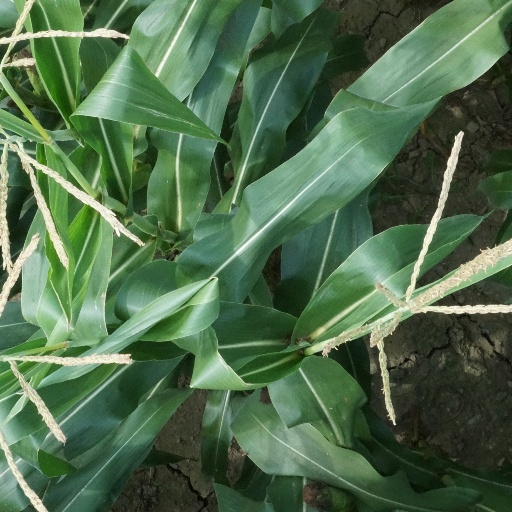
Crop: maize; corn